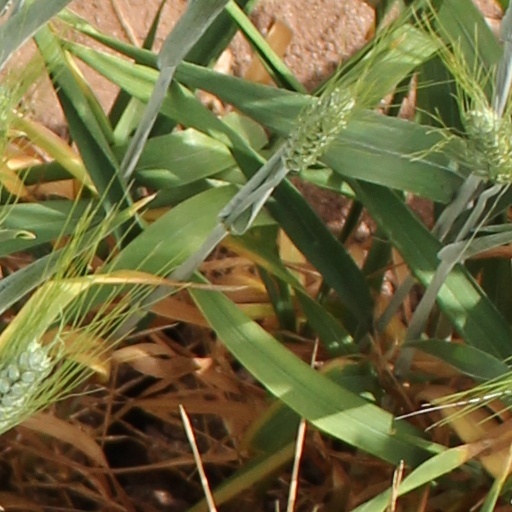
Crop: wheat